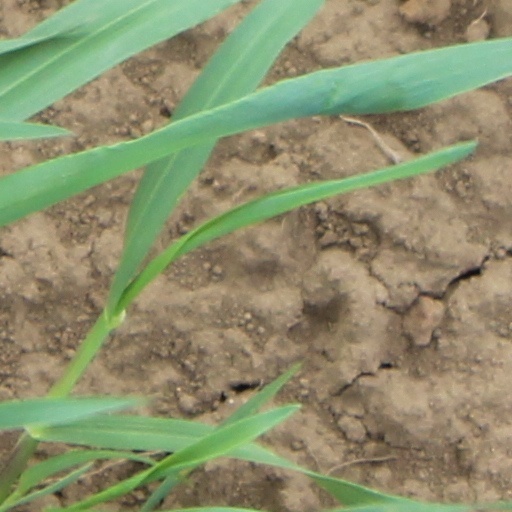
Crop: wheat